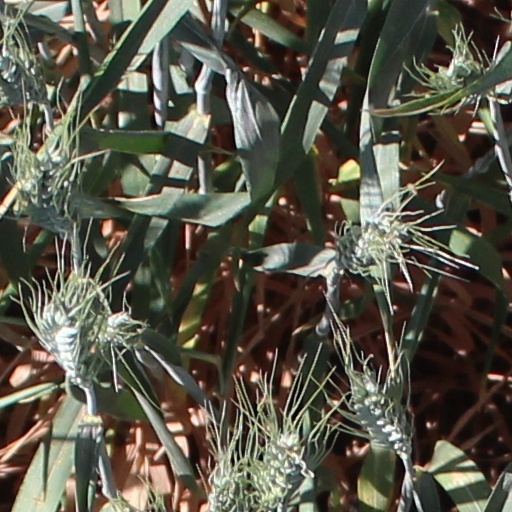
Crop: wheat